Kingdom of Warri

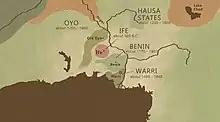
Warri Kingdom size

In the work of Jean-François Landolphe published from his diary described the size of Warri Kingdom: